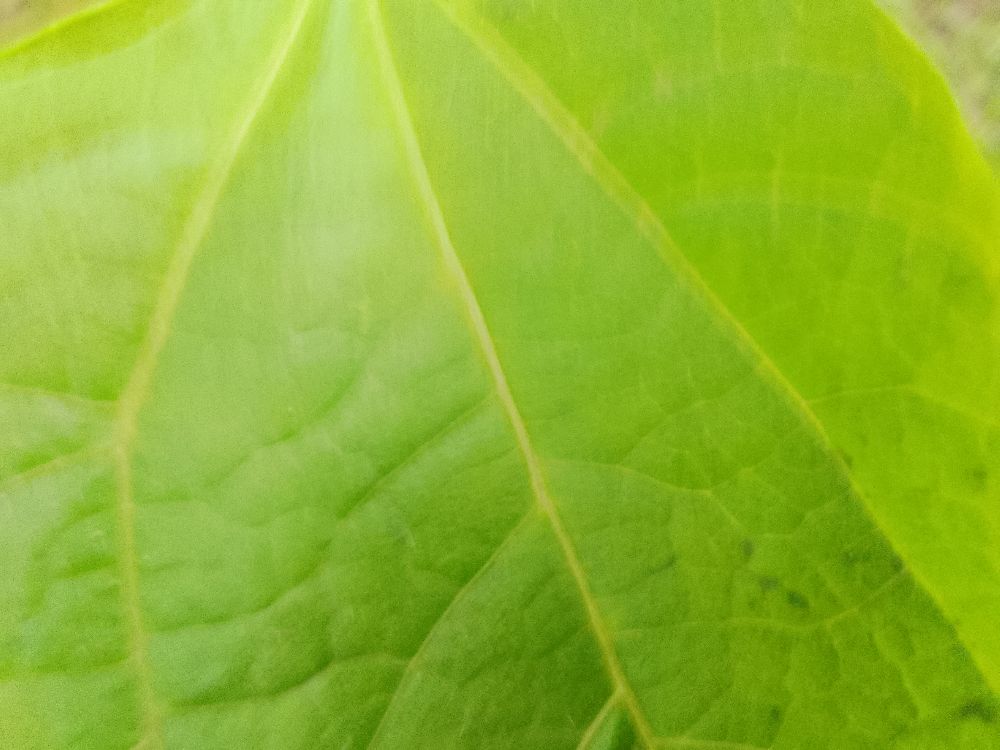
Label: healthy